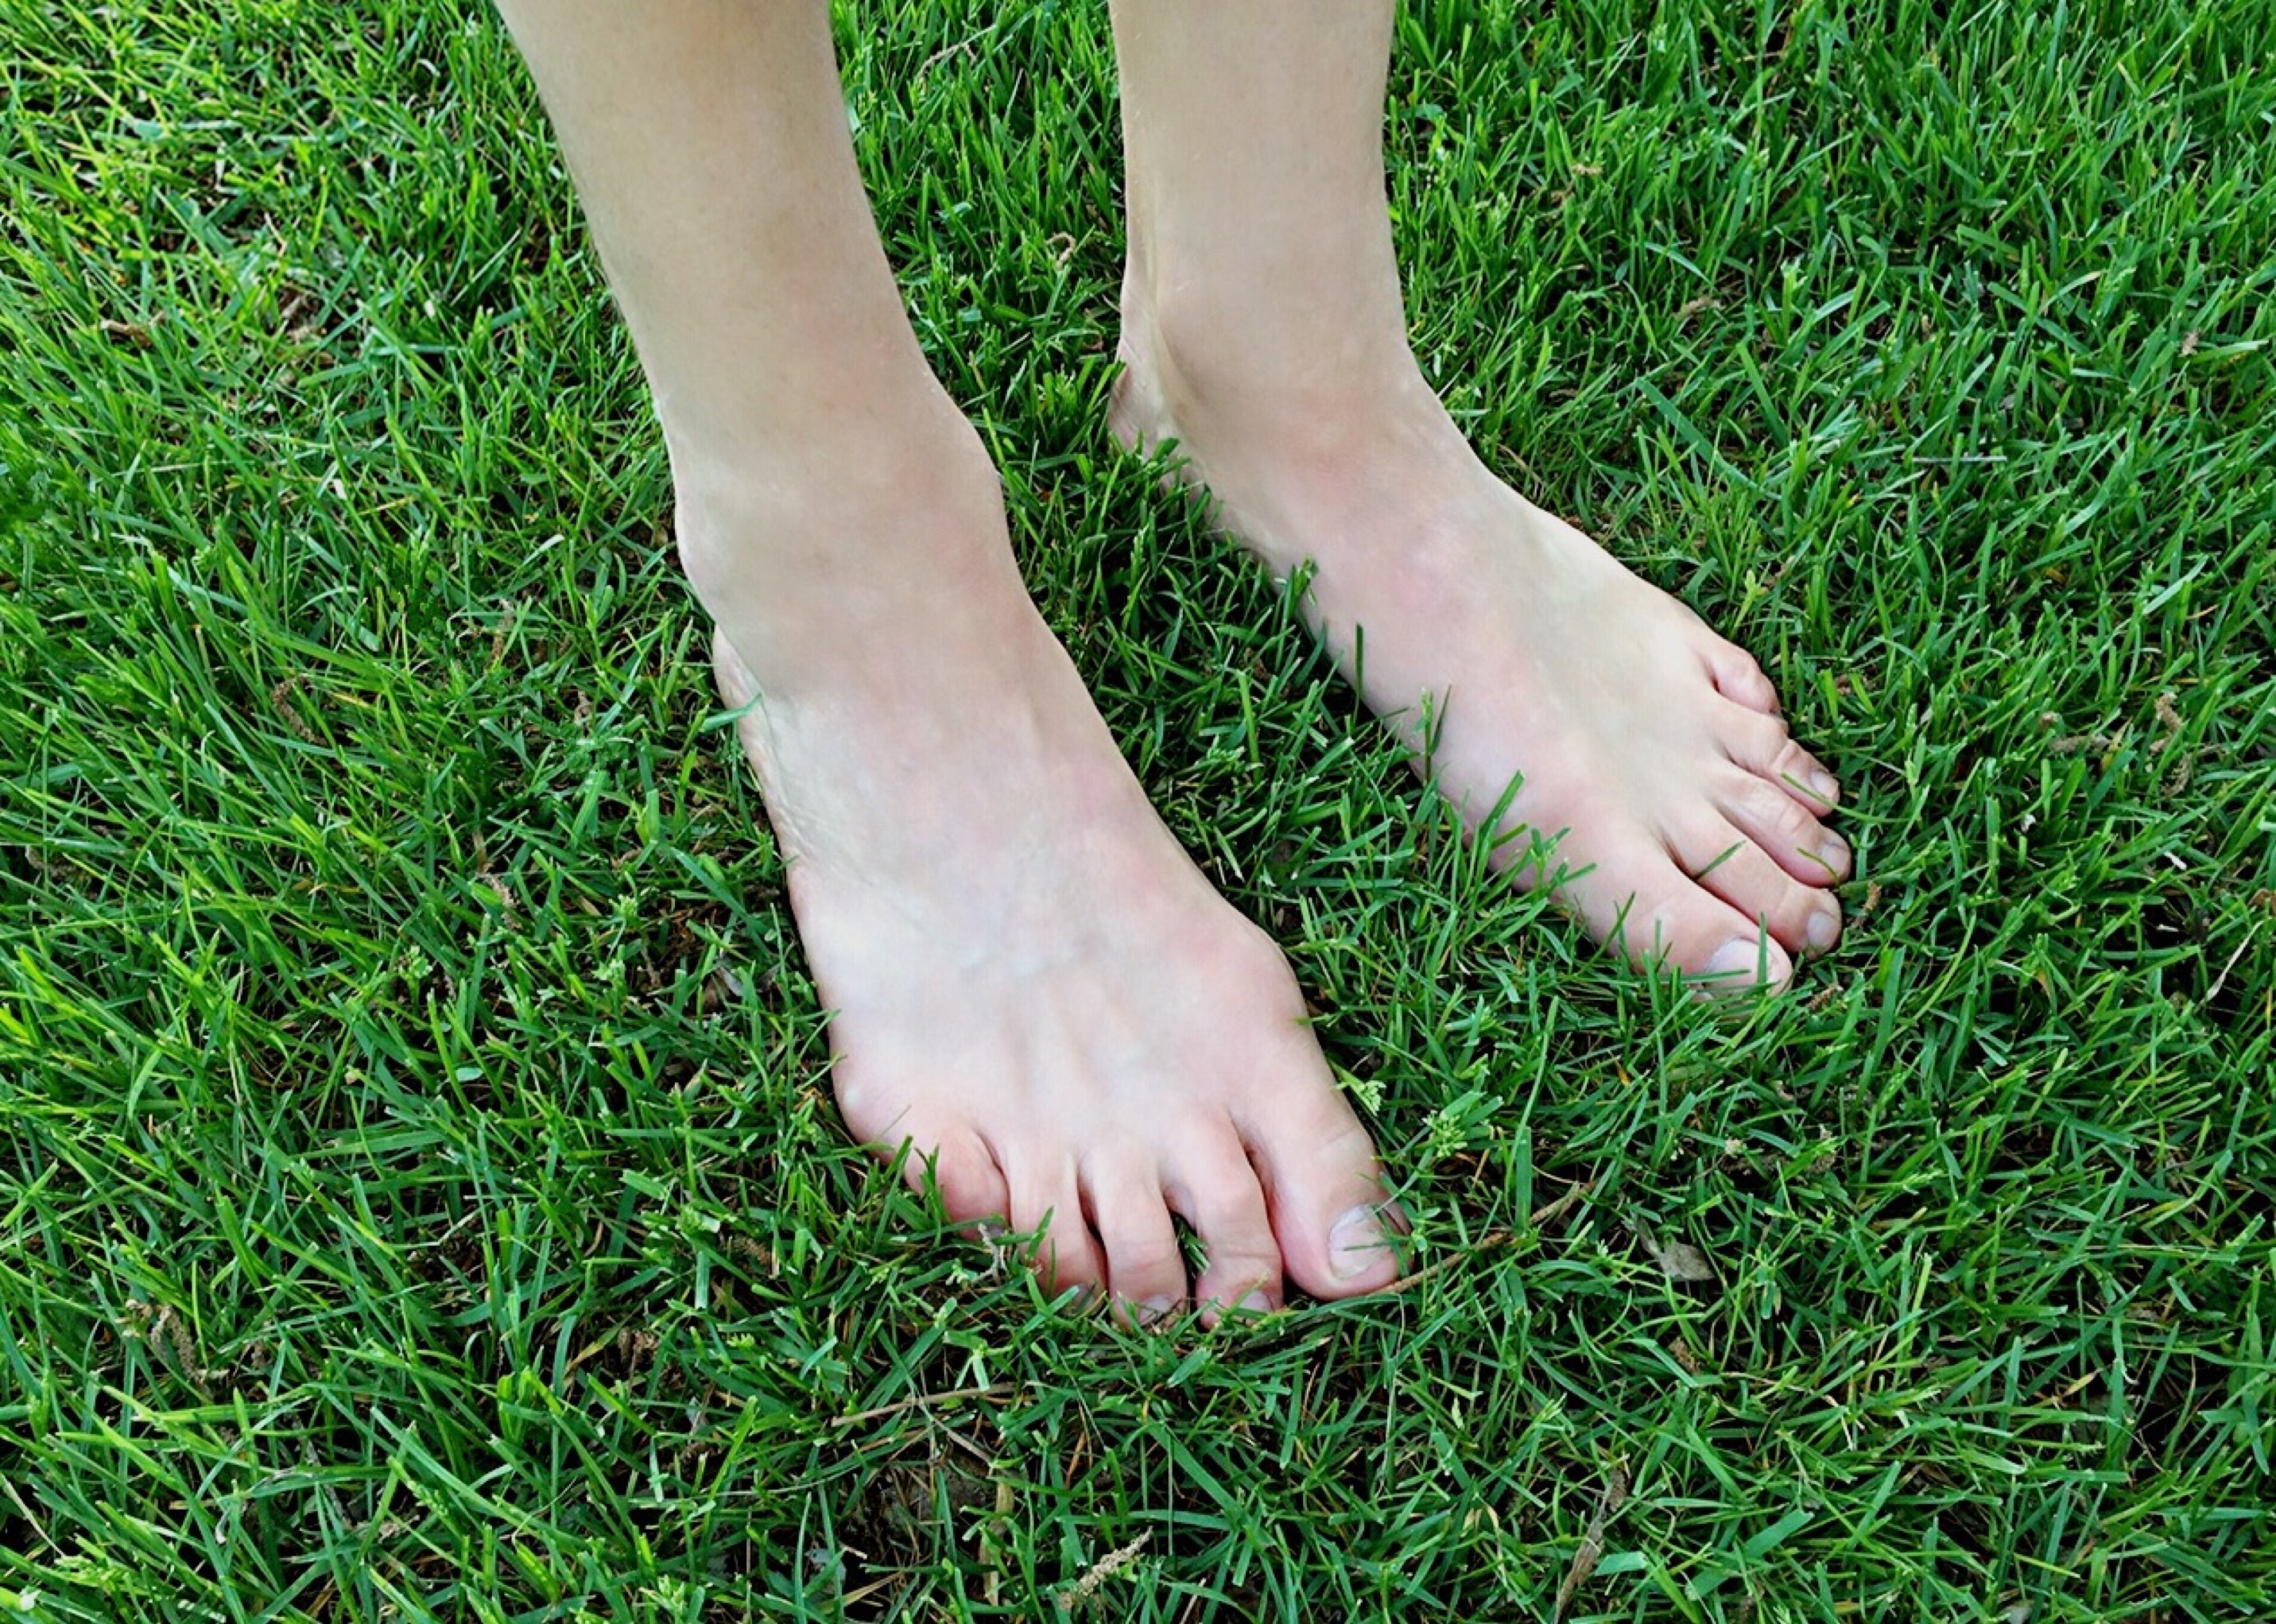
hand, grass, lawn, feet, summer, leg, green, foot, soil, human body, barefoot, outdoors, footwear, grass family